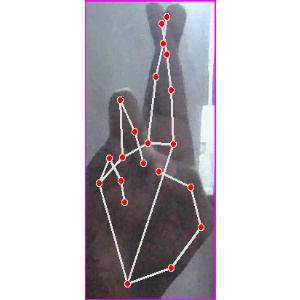
अक्षर: र